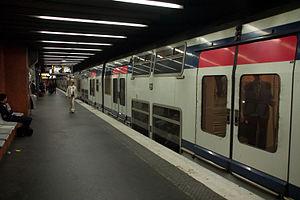
Le MI 2N Altéo, plus souvent simplement nommé MI 2N est un matériel d'interconnexion automoteur à deux niveaux utilisé sur la ligne A du réseau express régional d'Île-de-France.